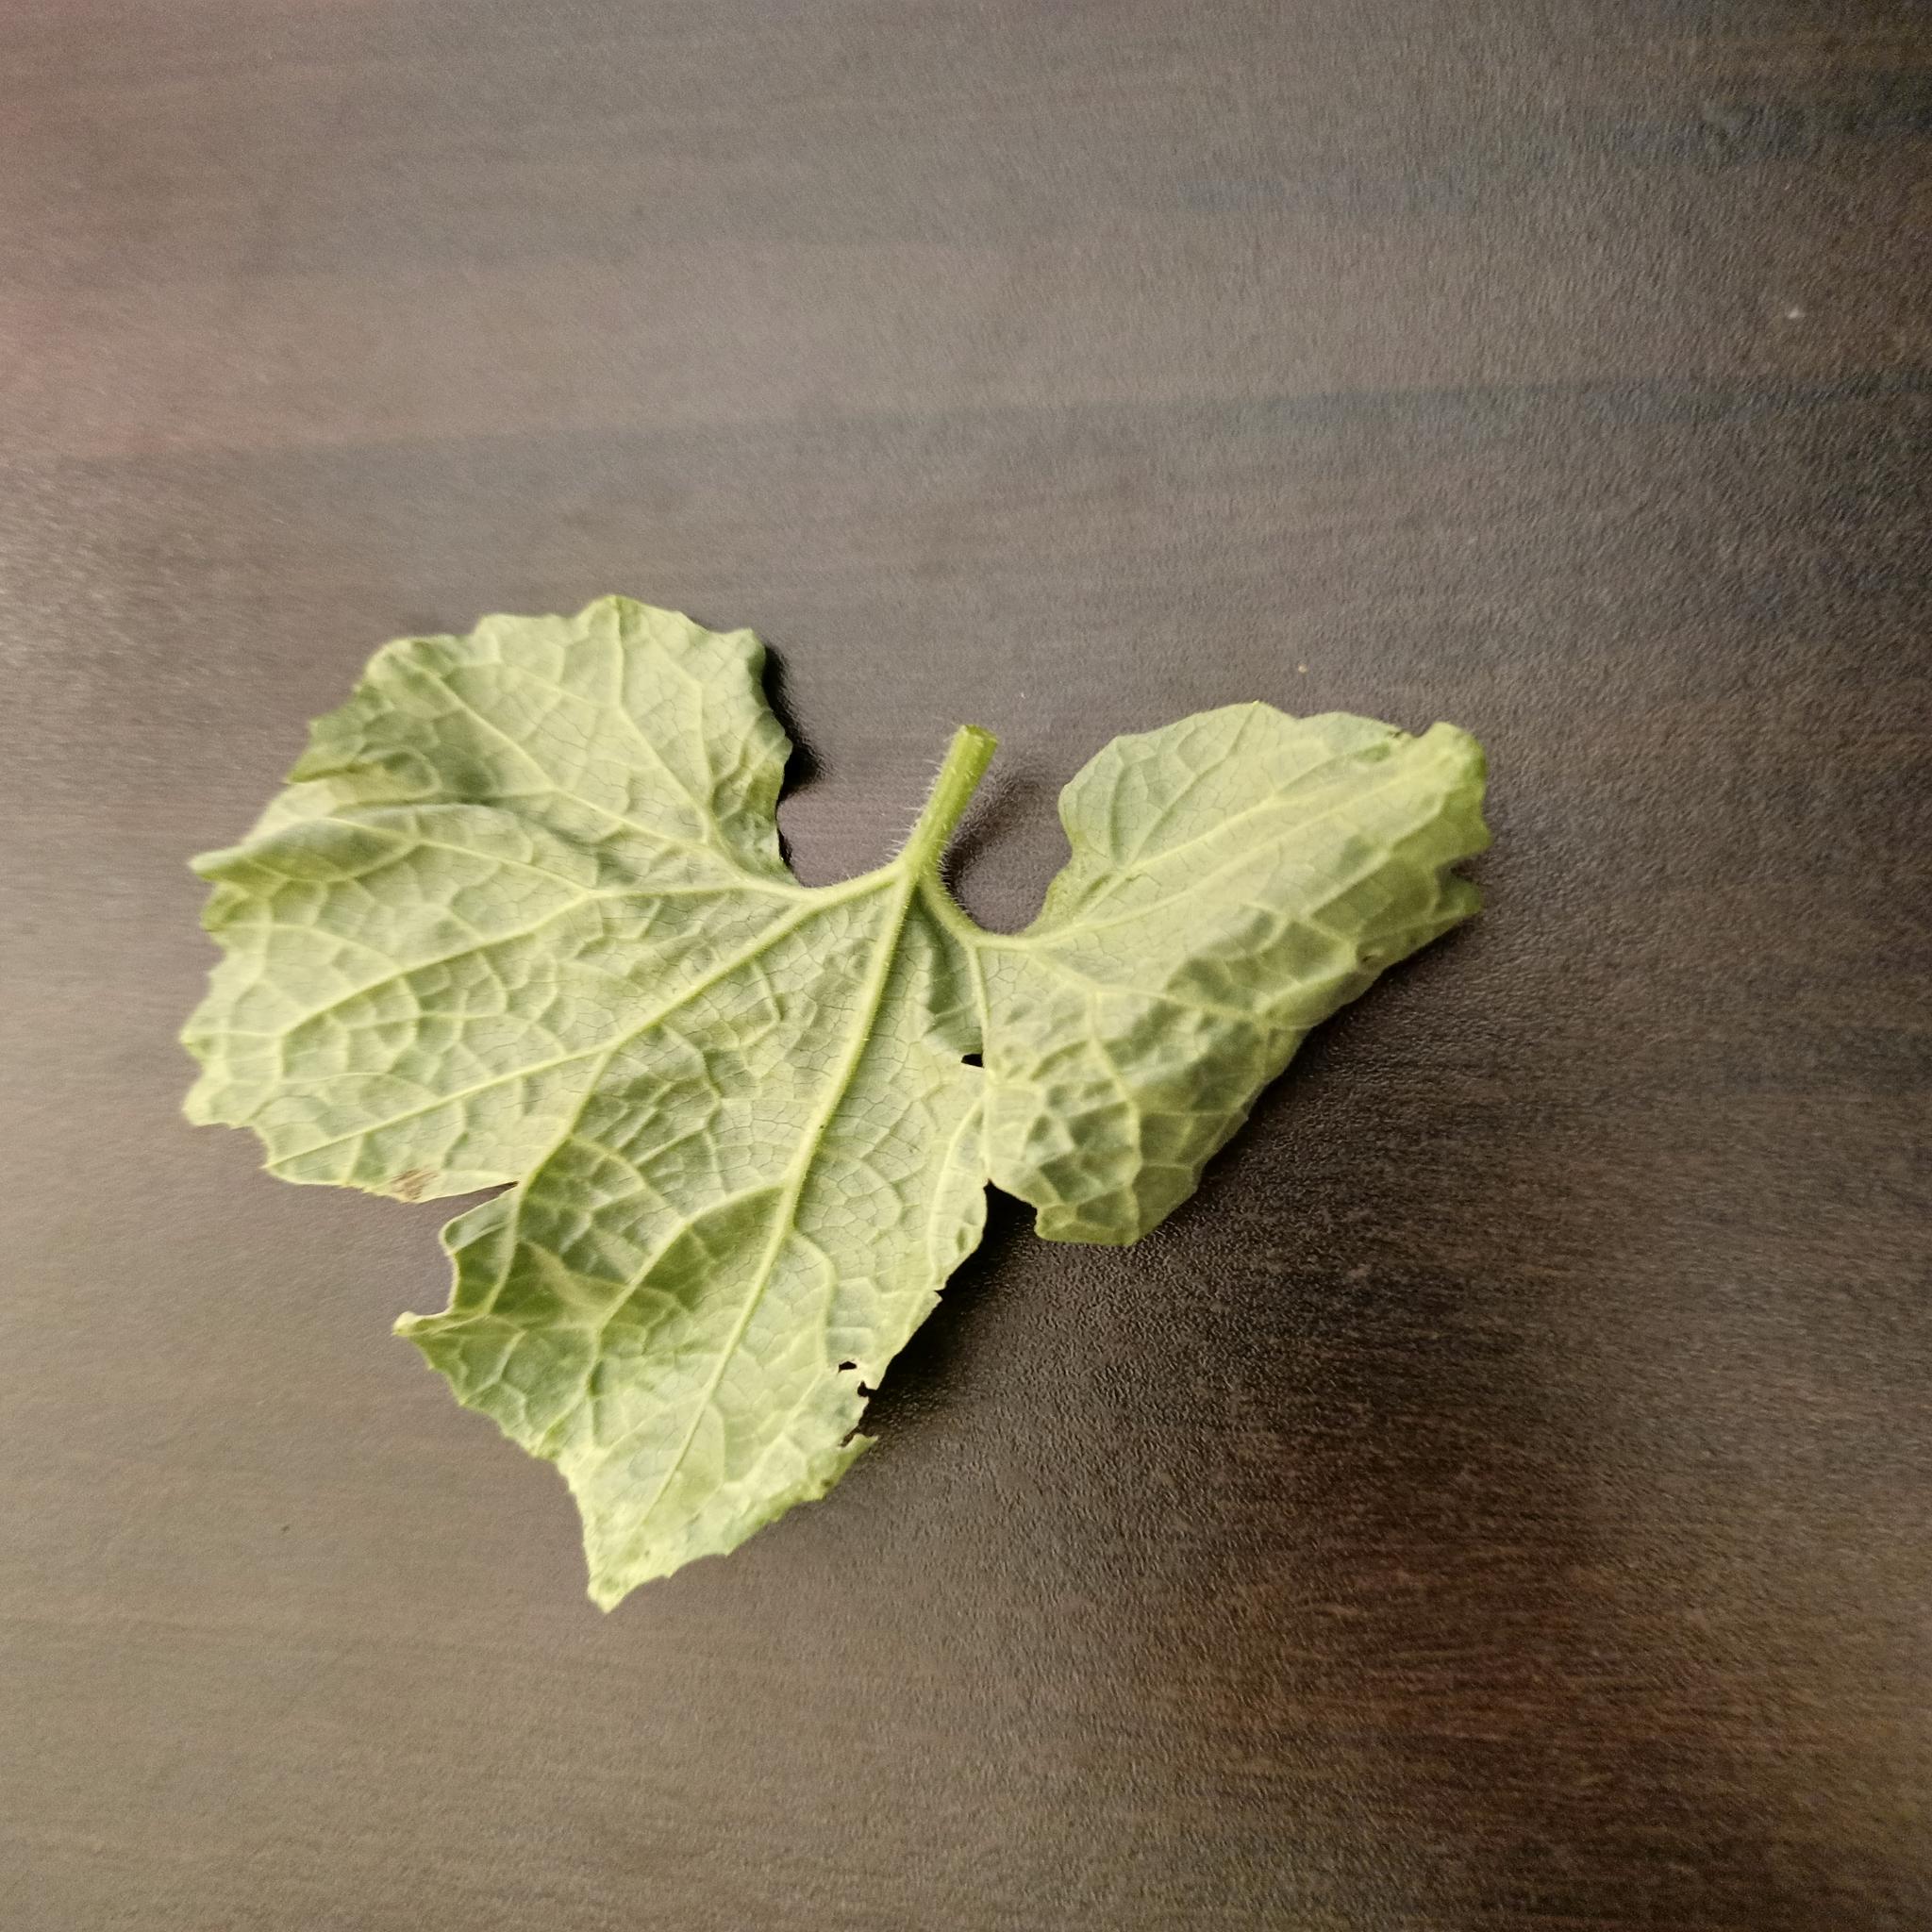
Label: Leaf curl